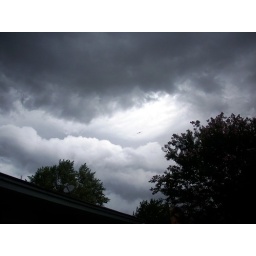
A bird of prey flying around as the storm clouds get closer.